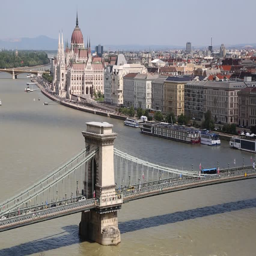
panoramic view of river in a beautiful summer day